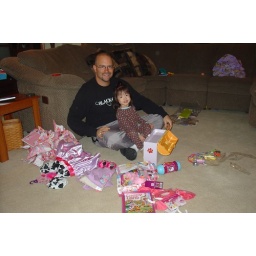
Lots of pink around the house today (and everyday).